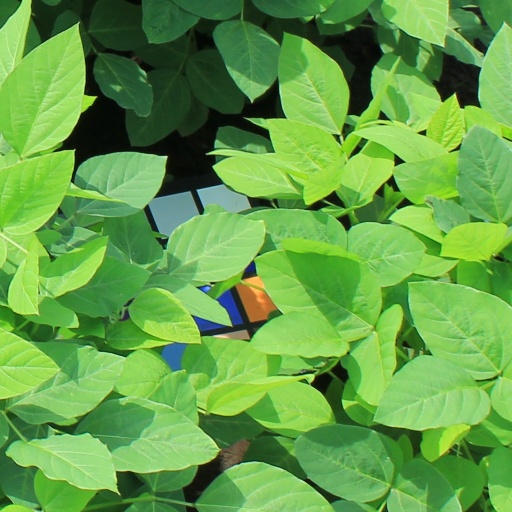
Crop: soybean